Ahar

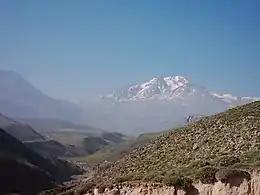
Mount Sabalan is in the proximity of Ahar

In the wake of the Russo-Persian War (1804–13) and with 3,500 inhabitants, Ahar was the only city of Qaradağ. Around the mid-1830s, the population was estimated to be from five to six thousand inhabitants in about 600 houses. By 1956 the population had increased to 19,816. At the 2016 census, its population had increased to over 100,000. Despite this population boom, the city has been losing its former importance to the much smaller neighboring Kaleybar, as the latter is gaining nationwide fame as a tourist destination.